Armed Forces of the Philippines

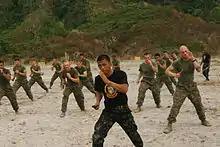
A Philippine Marine Corps instructor teaches US Marines "Pekiti-Tirsia Kali", a Philippine martial art, during military exercises

According to the goals stated in the Philippines Defense Reform Handbook: "The PDR serves as the overall framework to re-engineer our systems and re-tool our personnel." The Philippine Defense Reform follows a three-step implementation plan: